Carnivorous plant

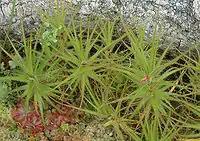
"Roridula gorgonias": a borderline carnivore that gains nutrients from its "prey" via the droppings of a predatory bug

A lobster-pot trap is a chamber that is easy to enter, and whose exit is either difficult to find or obstructed by inward-pointing bristles. Lobster pots are the trapping mechanism in "Genlisea", the corkscrew plants. These plants appear to specialise in aquatic protozoa. A "Y"-shaped modified leaf allows prey to enter but not exit. Inward-pointing hairs force the prey to move in a particular direction. Prey entering the spiral entrance that coils around the upper two arms of the "Y" are forced to move inexorably towards a stomach in the lower arm of the "Y", where they are digested. Prey movement is also thought to be encouraged by water movement through the trap, produced in a similar way to the vacuum in bladder traps, and probably evolutionarily related to it.